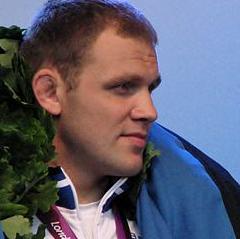
Age: 26